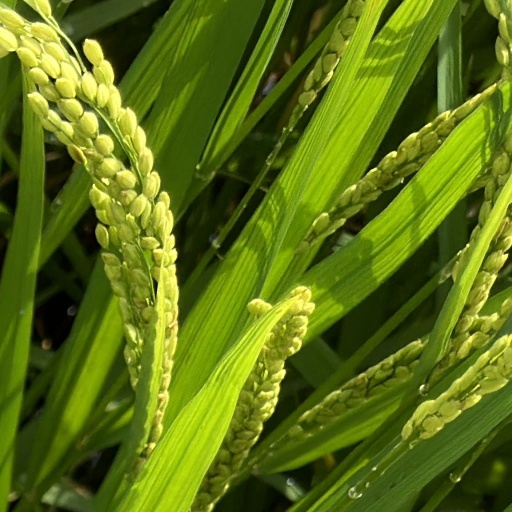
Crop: rice